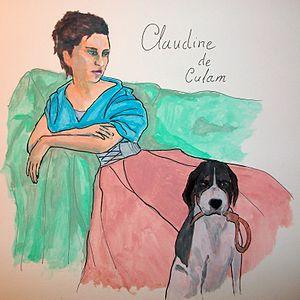
Claudine de Culam née à Rozay-en-Brie en 1585, morte en 1601, condamnée à mort pour zoophilie le 4 octobre 1601.